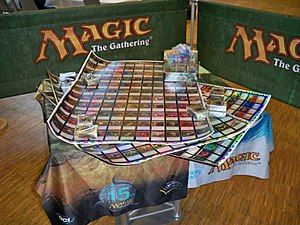
Magic: The Gathering
Hele ark med forskellige Magic-kort.
Magic: The Gathering var det første samlekortspil.